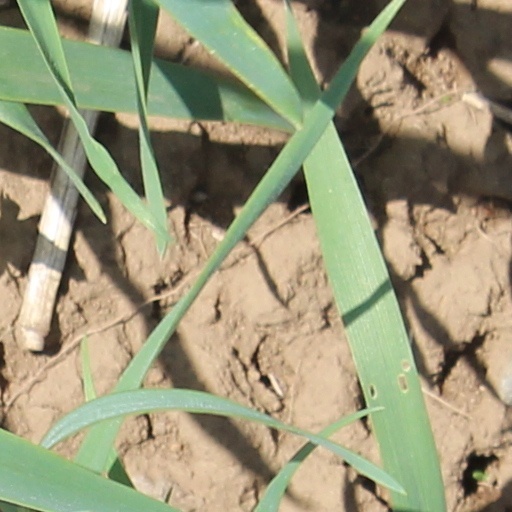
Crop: wheat